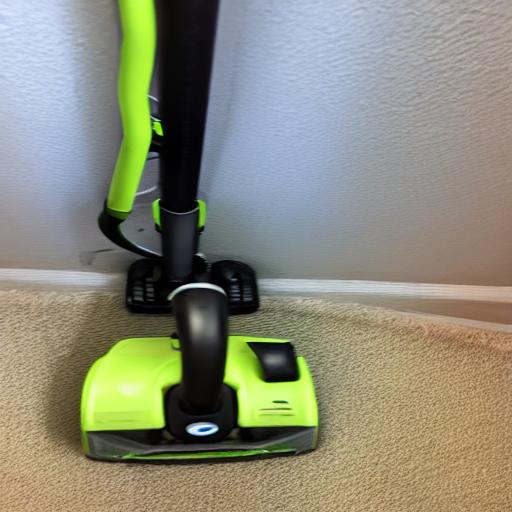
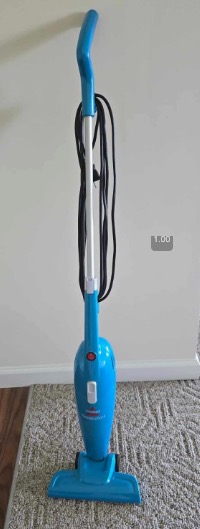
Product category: items_vacuum
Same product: no